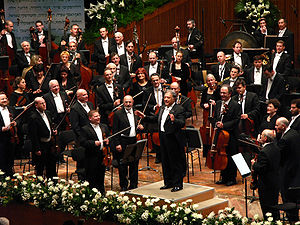
Orkester
Israels Philharmoniske Orkester
Et orkester er en samling af musikere, der samarbejder om at fremføre et stykke musik.